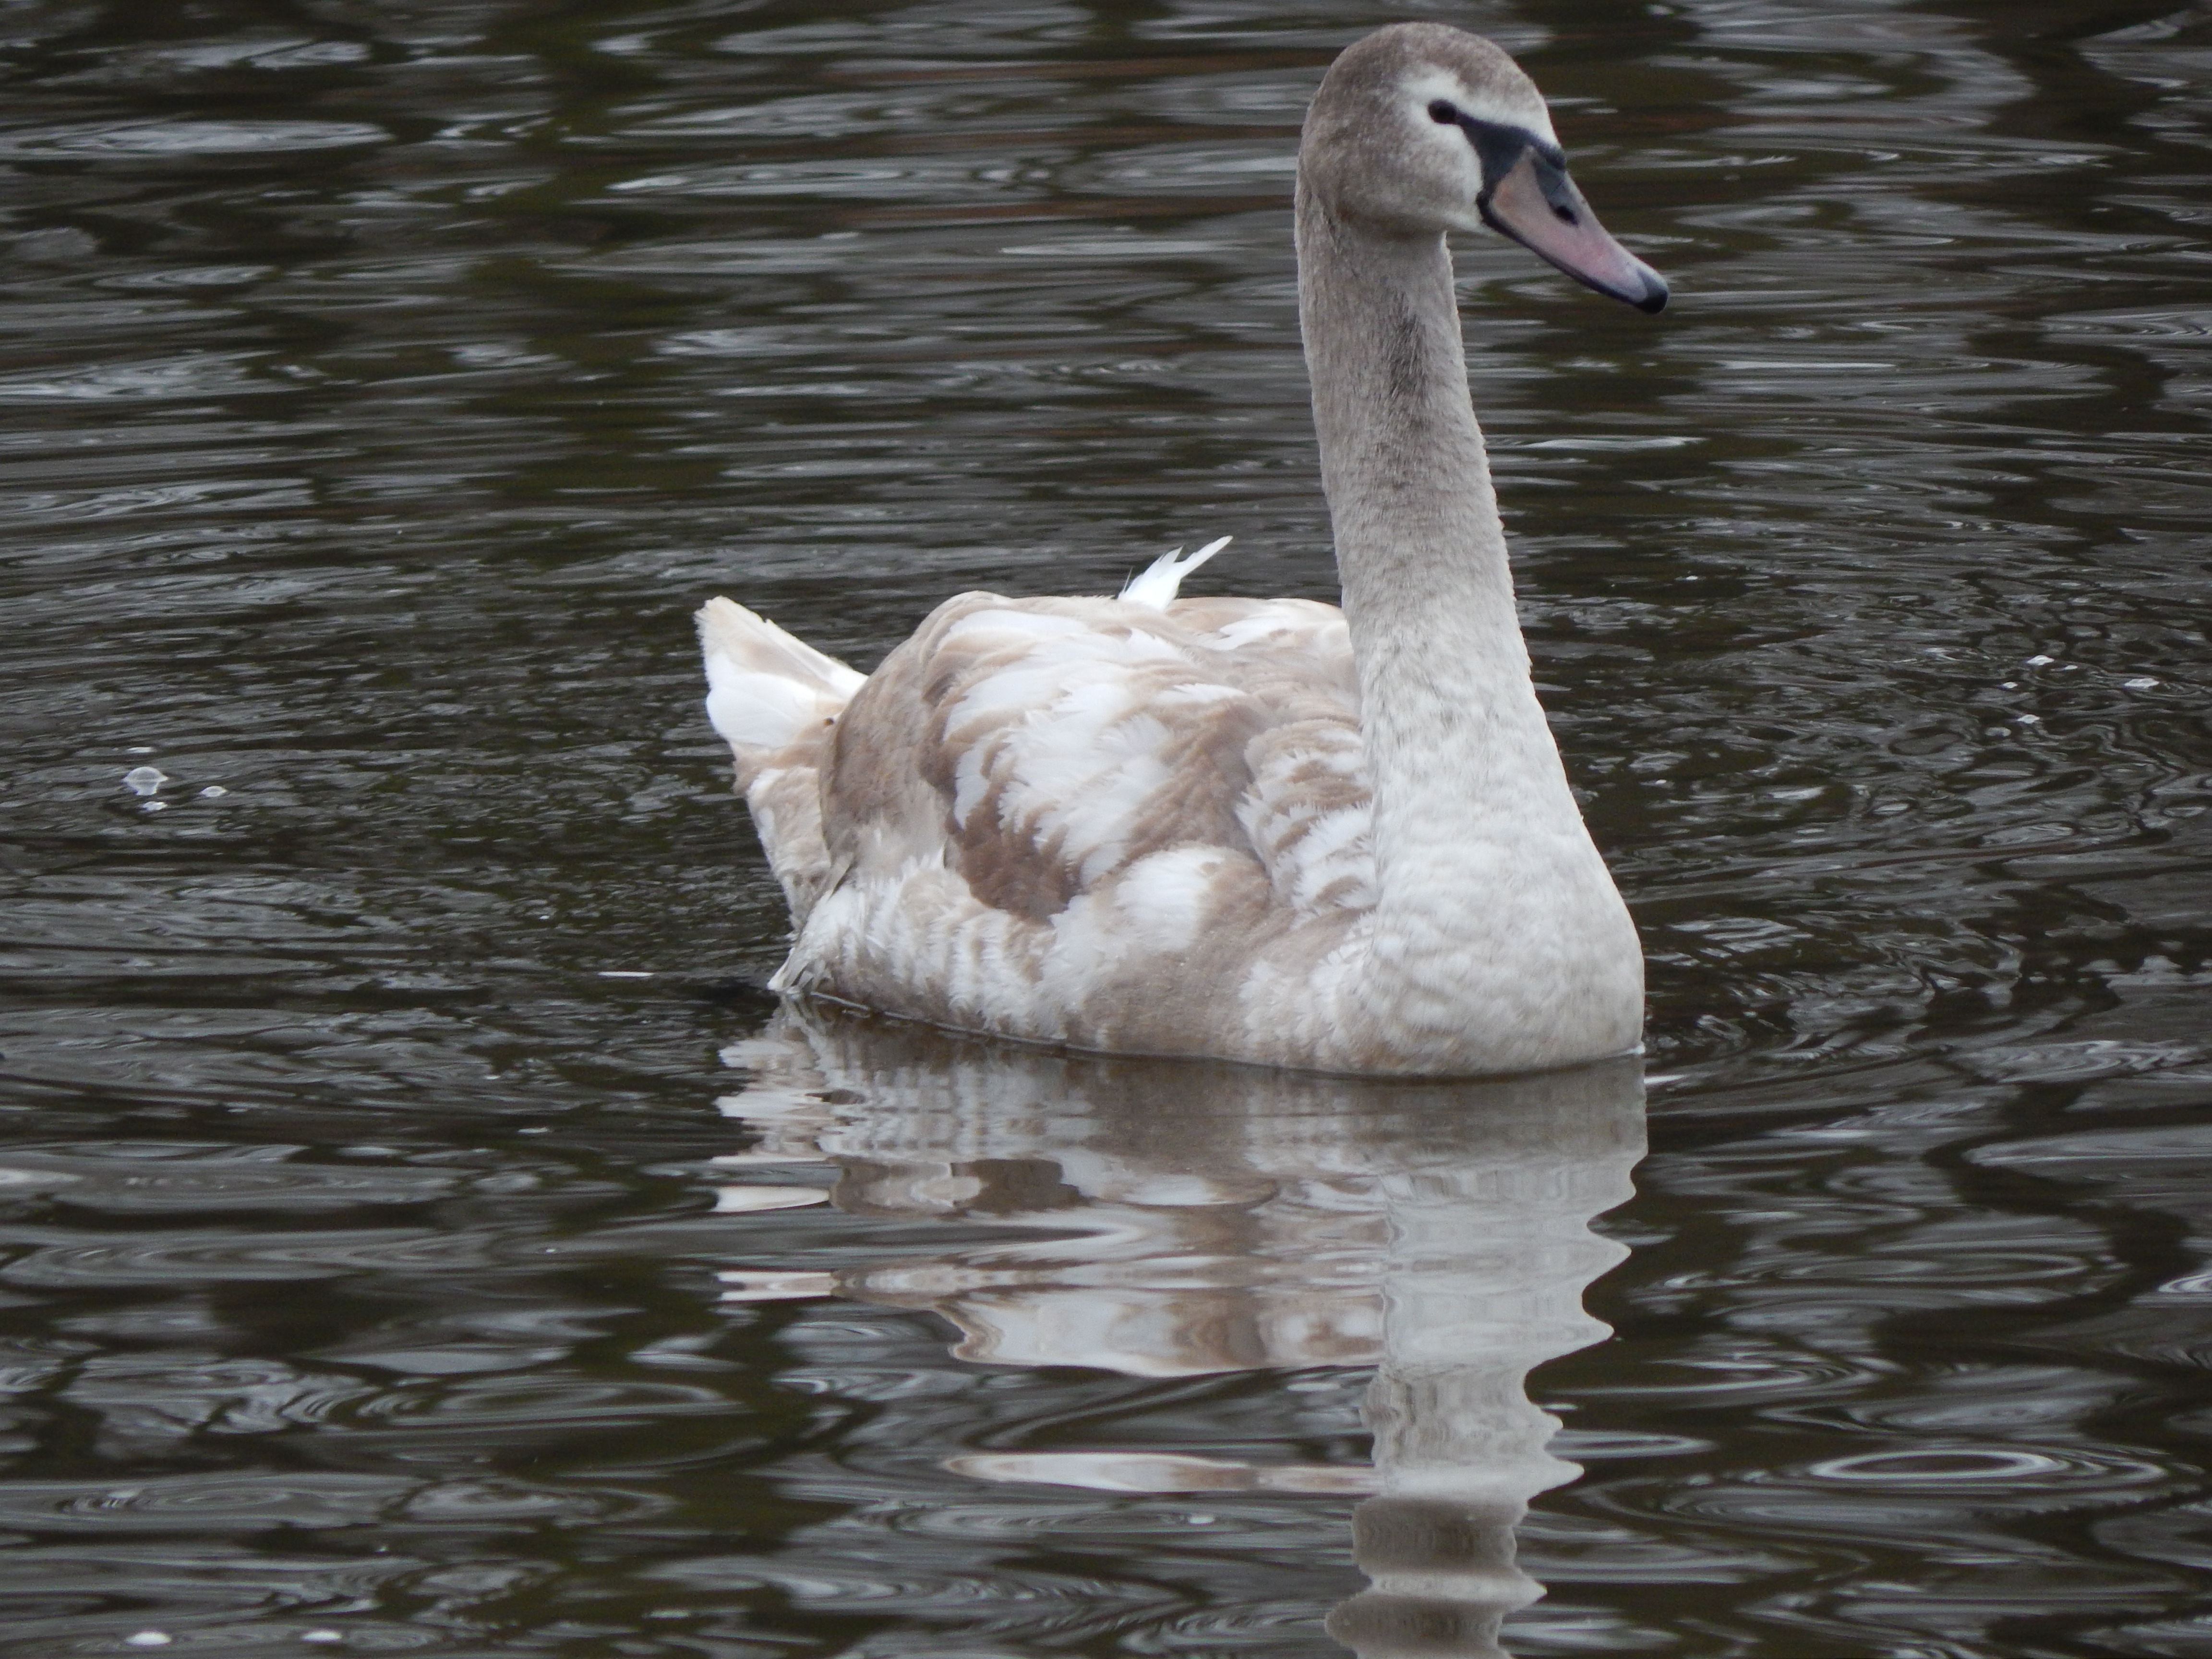
water, bird, wing, river, wildlife, reflection, beak, fauna, swan, feeding, goose, vertebrate, waterfowl, water bird, ducks geese and swans